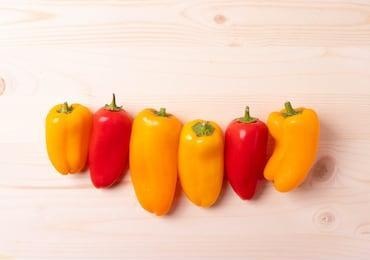
Label: capsicum